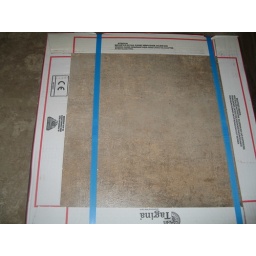
these will be the floors in the bathroom and the walls in the shower